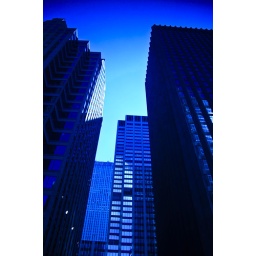
seen through the blue glass window in MOMA